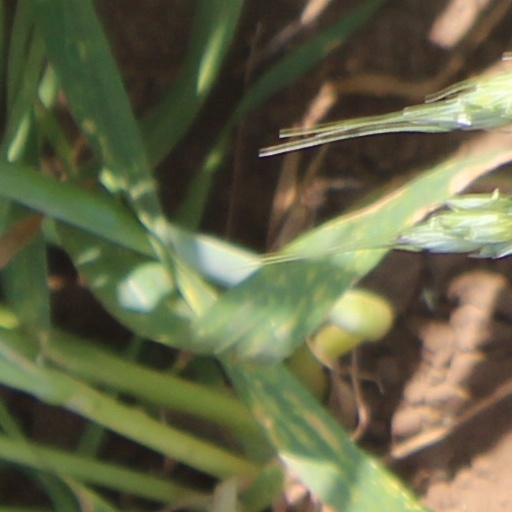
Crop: wheat